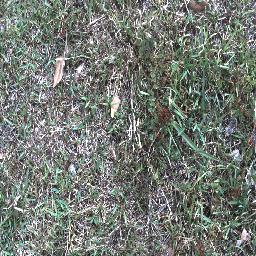
Label: negative